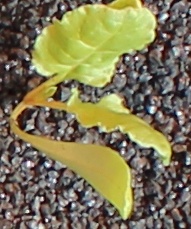
Label: Sugar beet